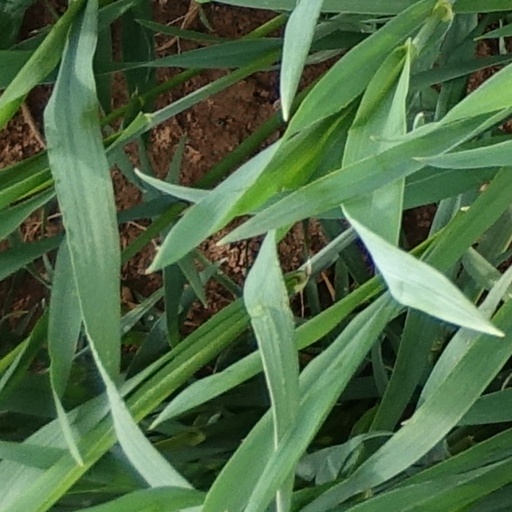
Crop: wheat